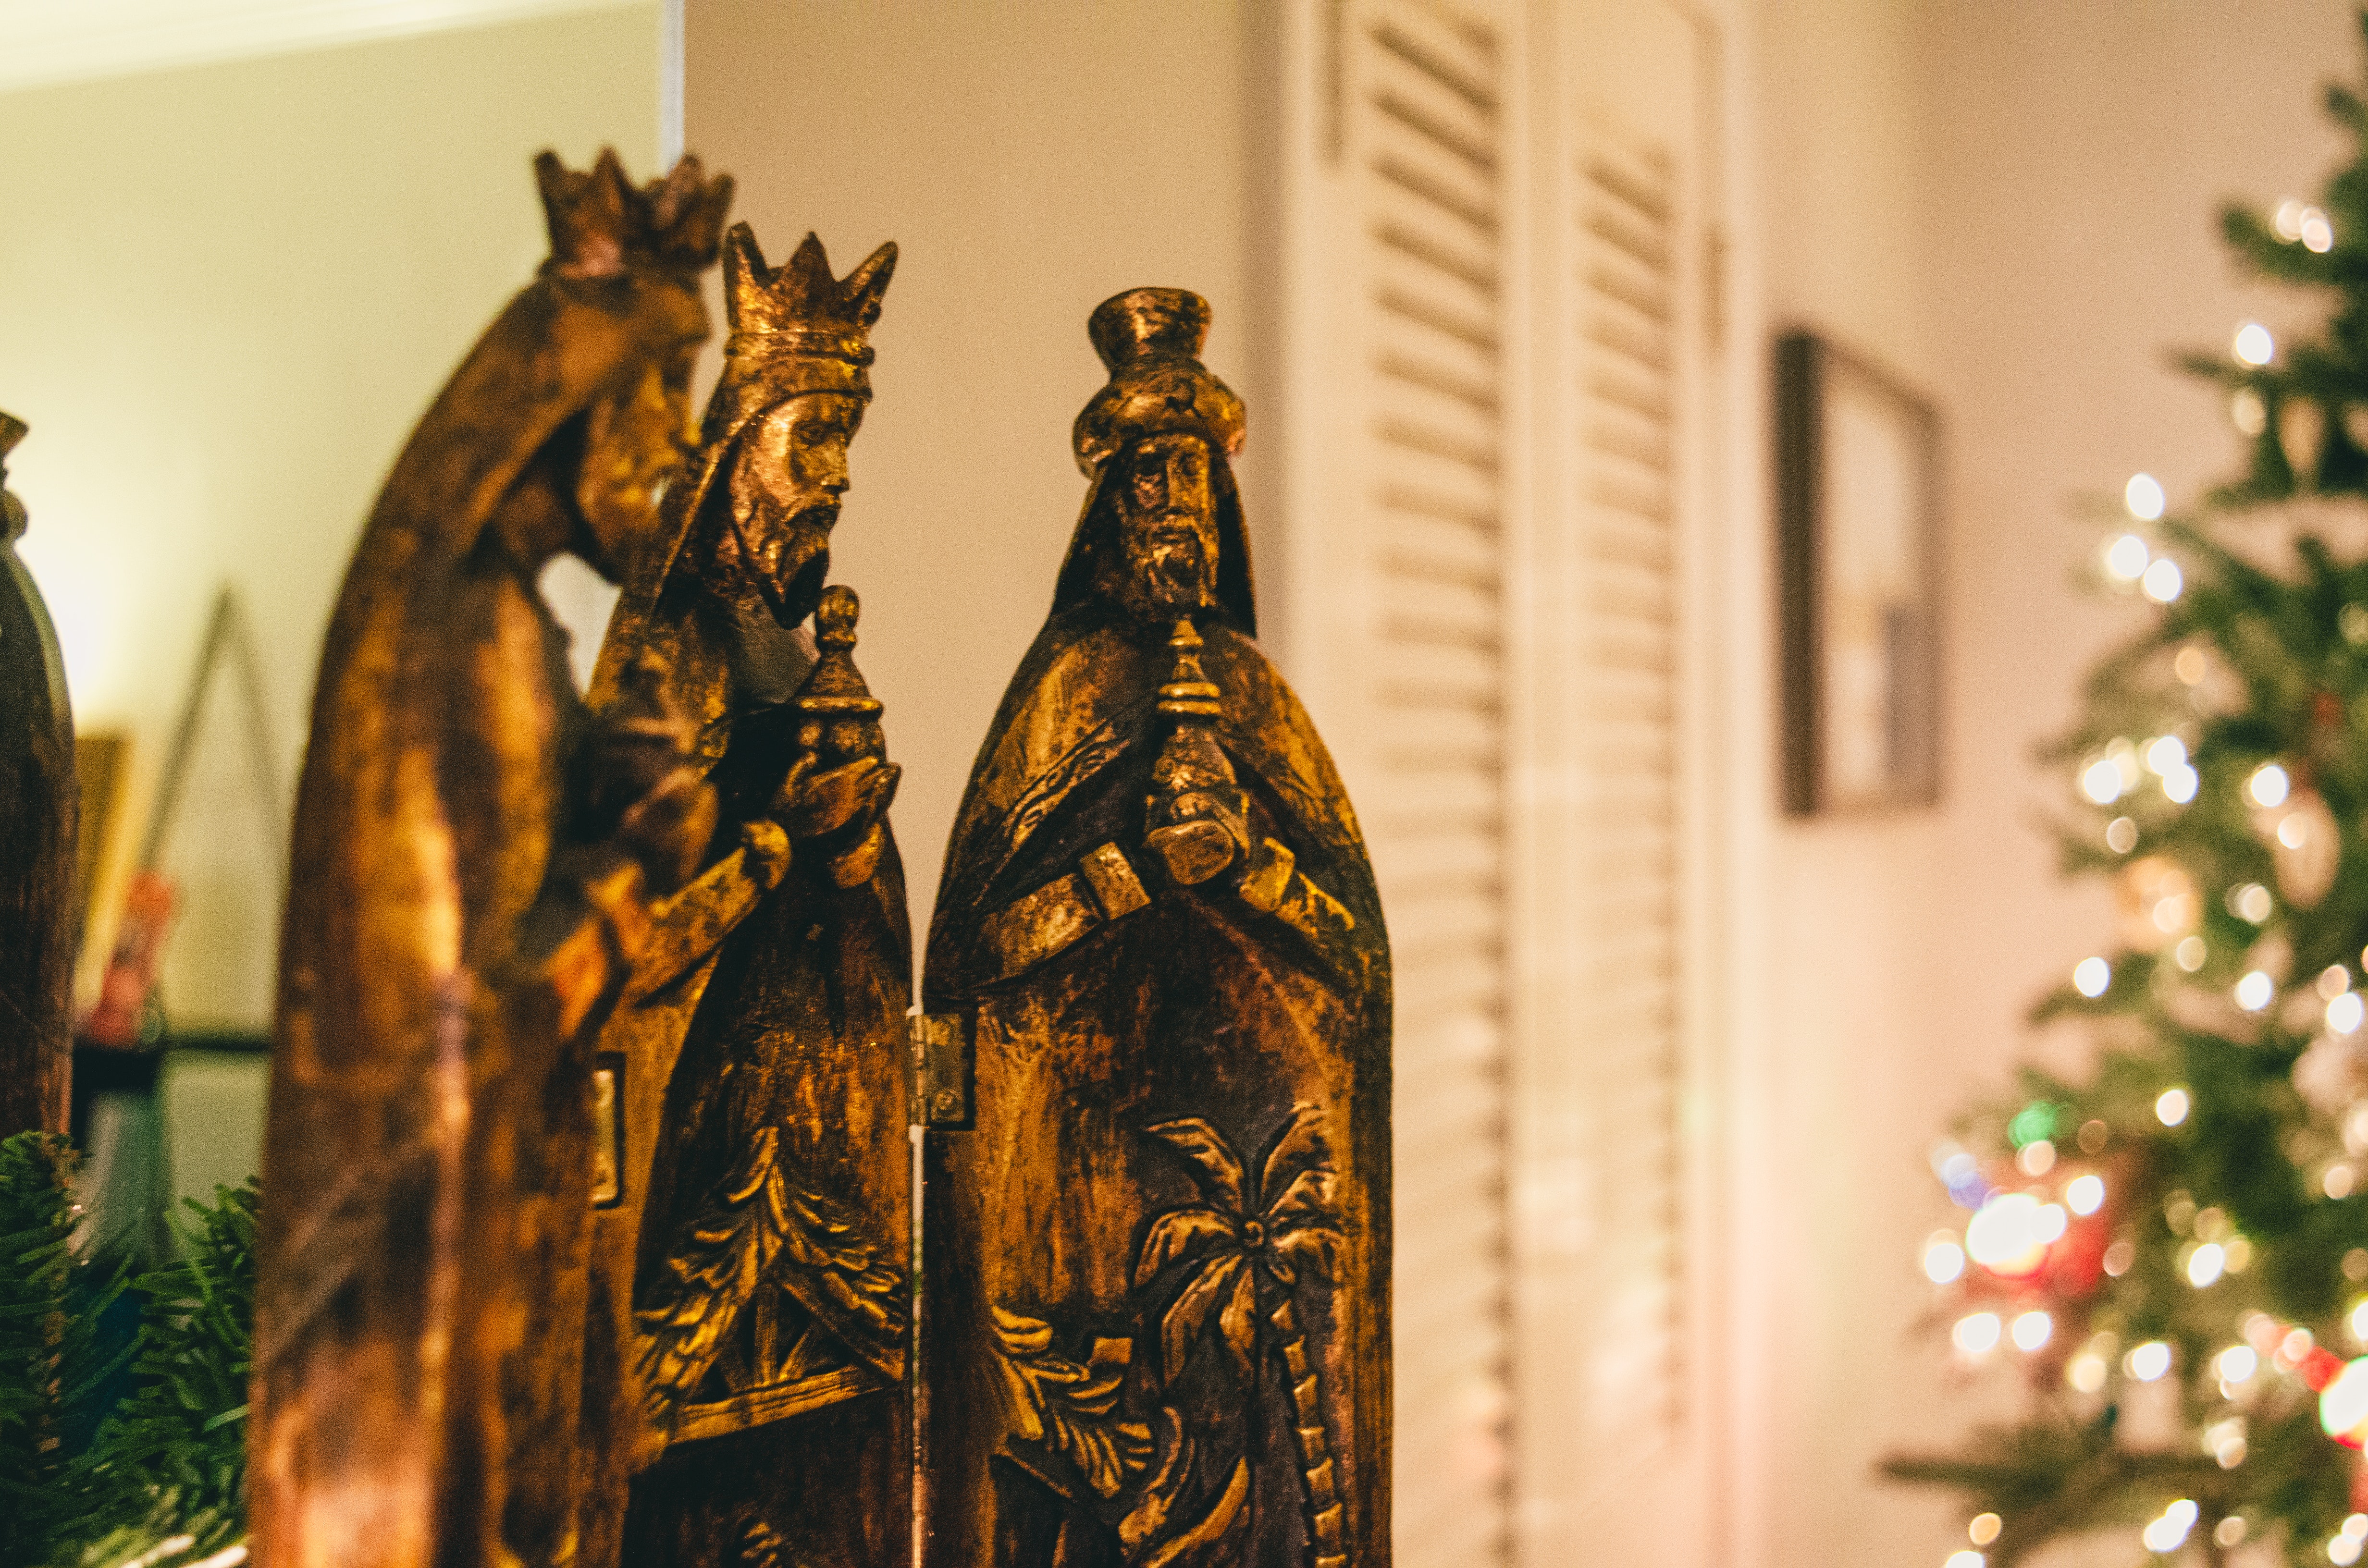
christmas, tree, window, christmas decoration, christmas tree, room, architecture, plant, ornament, wood, interior design, art, christmas eve, holiday, glass, bottle, metal, christmas ornament